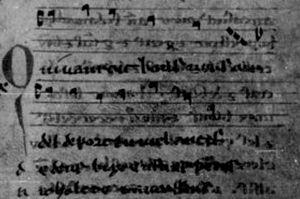
Manuscrit BNF français 2168 folio 70 verso (détail)
Aucassin et Nicolette est une œuvre littéraire de la fin du XIIᵉ siècle ou de la première moitié du XIIIᵉ siècle, composée en picard alternativement en prose et en vers. Cette fable chantée et récitée, souvent qualifiée de petit chef-d'œuvre, est unique à plus d'un titre. La seule copie connue, conservée dans un manuscrit de la fin du XIIIᵉ siècle, n'a cessé depuis le XIXᵉ siècle de piquer la curiosité des érudits. Classée en tant que chantefable, cette histoire se trouve être la seule à représenter ce genre particulier.